Duane Barry

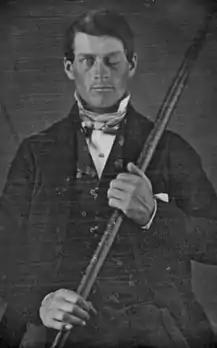
Part of the episode was inspired by the true story of Phineas Gage.

"Duane Barry" was originally planned to be a standalone mythology episode, but the news of Gillian Anderson's pregnancy led to the creation of a two-part episode, since the production crew knew they needed Anderson to disappear until she had given birth. The follow-up episode, "Ascension", was written by Paul Brown.